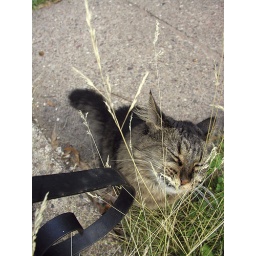
She loves to rush out the door when we get home, to get in a few minutes of grass munching.